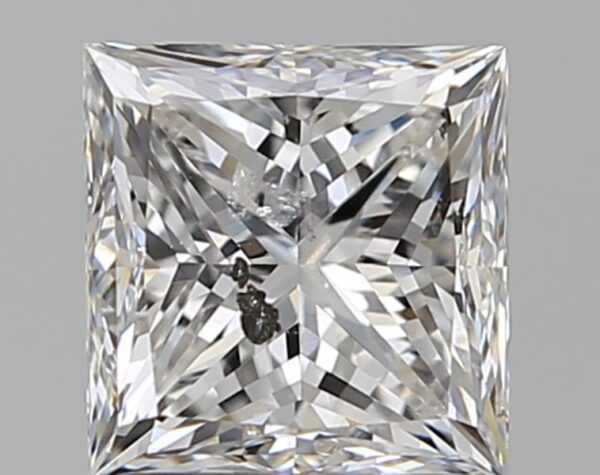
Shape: princess
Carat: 1.5
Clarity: SI2
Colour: G
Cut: GD
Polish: VG
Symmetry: VG
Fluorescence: N
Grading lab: IGI
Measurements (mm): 6.14 x 5.94 x 4.63